Swanson

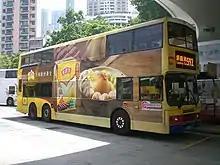
A bus advertising Swanson broth in Hong Kong in 2008

Carl A. Swanson (1879–1949) was a Swedish immigrant who worked on a farm in Blair, Nebraska, until he moved to Omaha. There, he worked in a grocery store where he came into contact with John O. Jerpe, who owned a small commission company, in which Swanson would become a partner in 1899. Initially, the Jerpe Commission Company purchased eggs and cream from local farmers. In turn, they processed the eggs, made butter from the cream, and sold these products to distributors and charged a commission to the farmers. With Swanson as a partner in the company, it began to expand. The Jerpe Commission Company began to sell chicken, turkey, and other meat. Swanson eventually bought the company from Jerpe and renamed it C.A. Swanson and Sons, as his sons Gilbert and Clarke had joined the business.